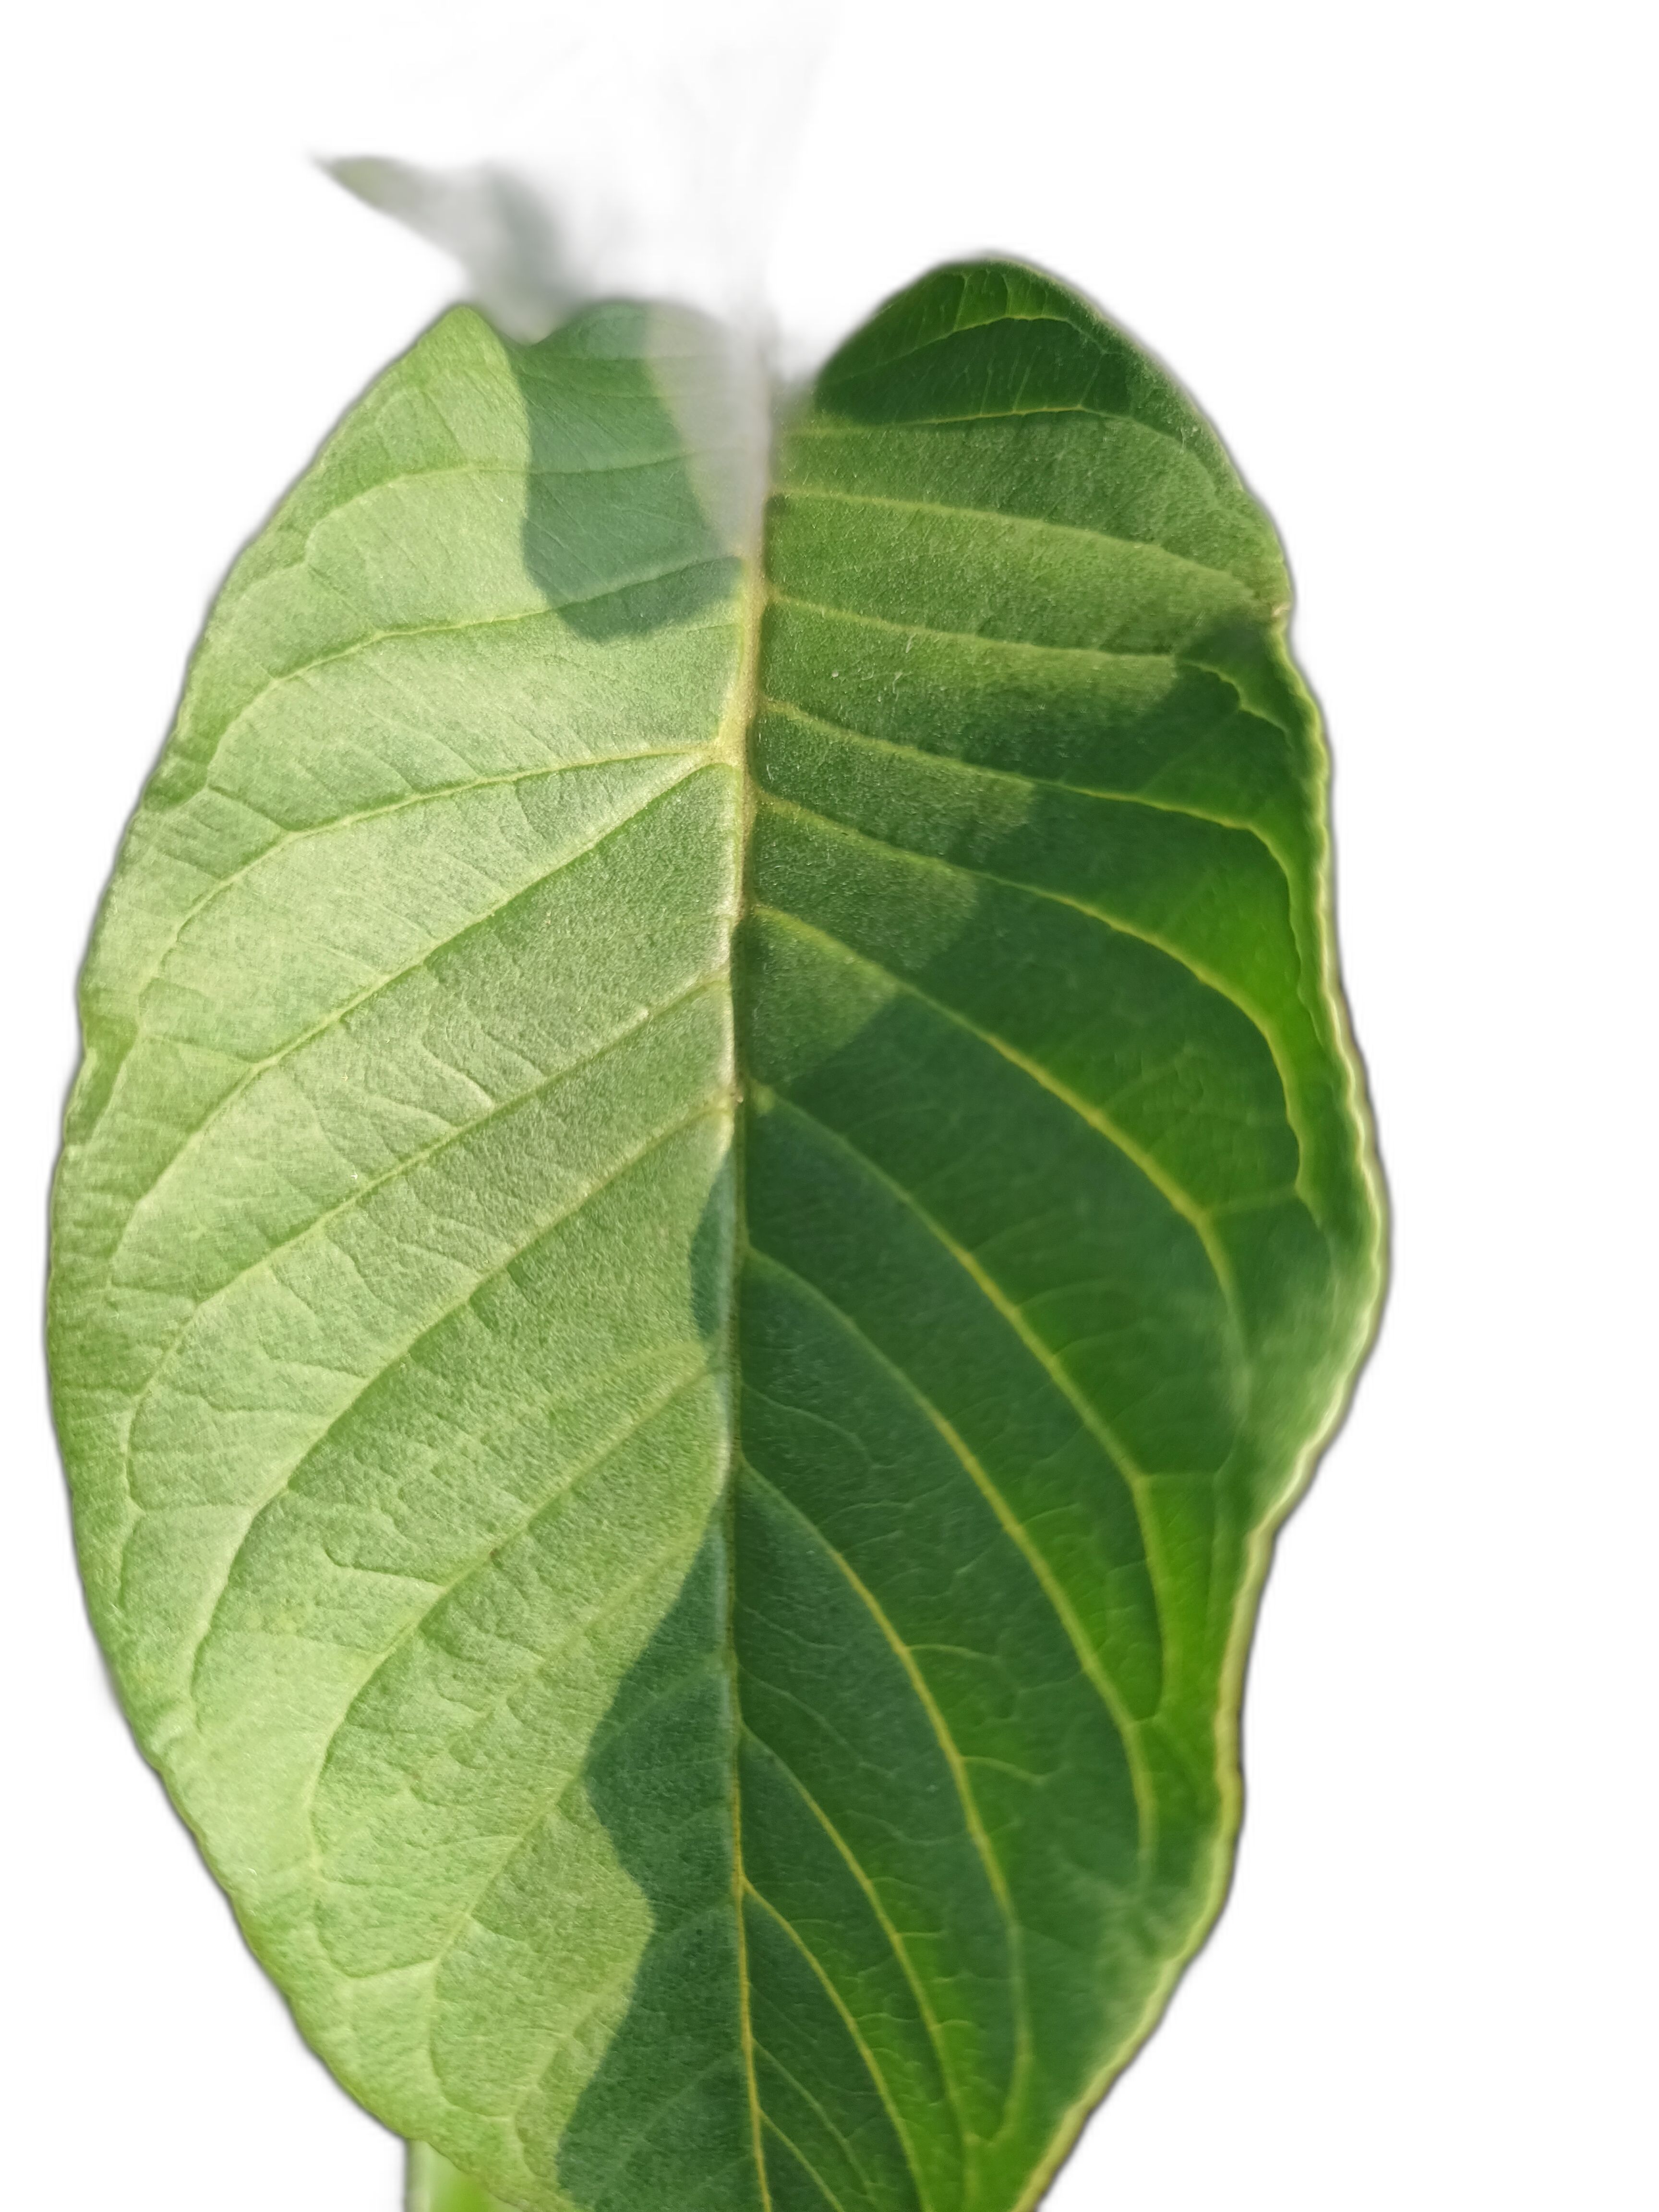
Plant part: leaf
Disease: Healthy